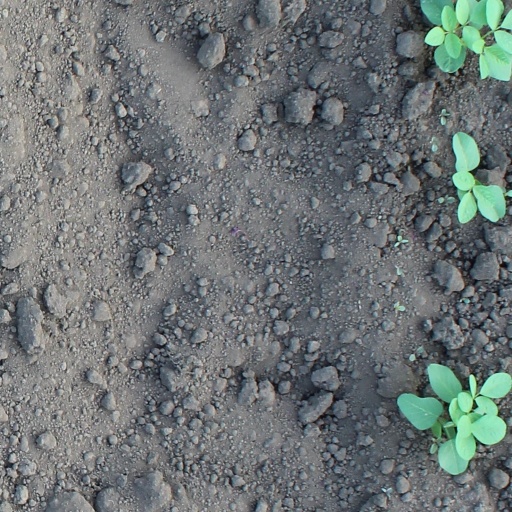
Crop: soybean